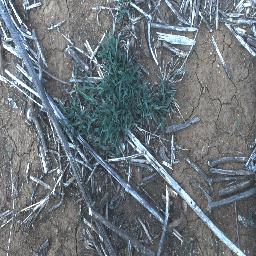
Label: negative